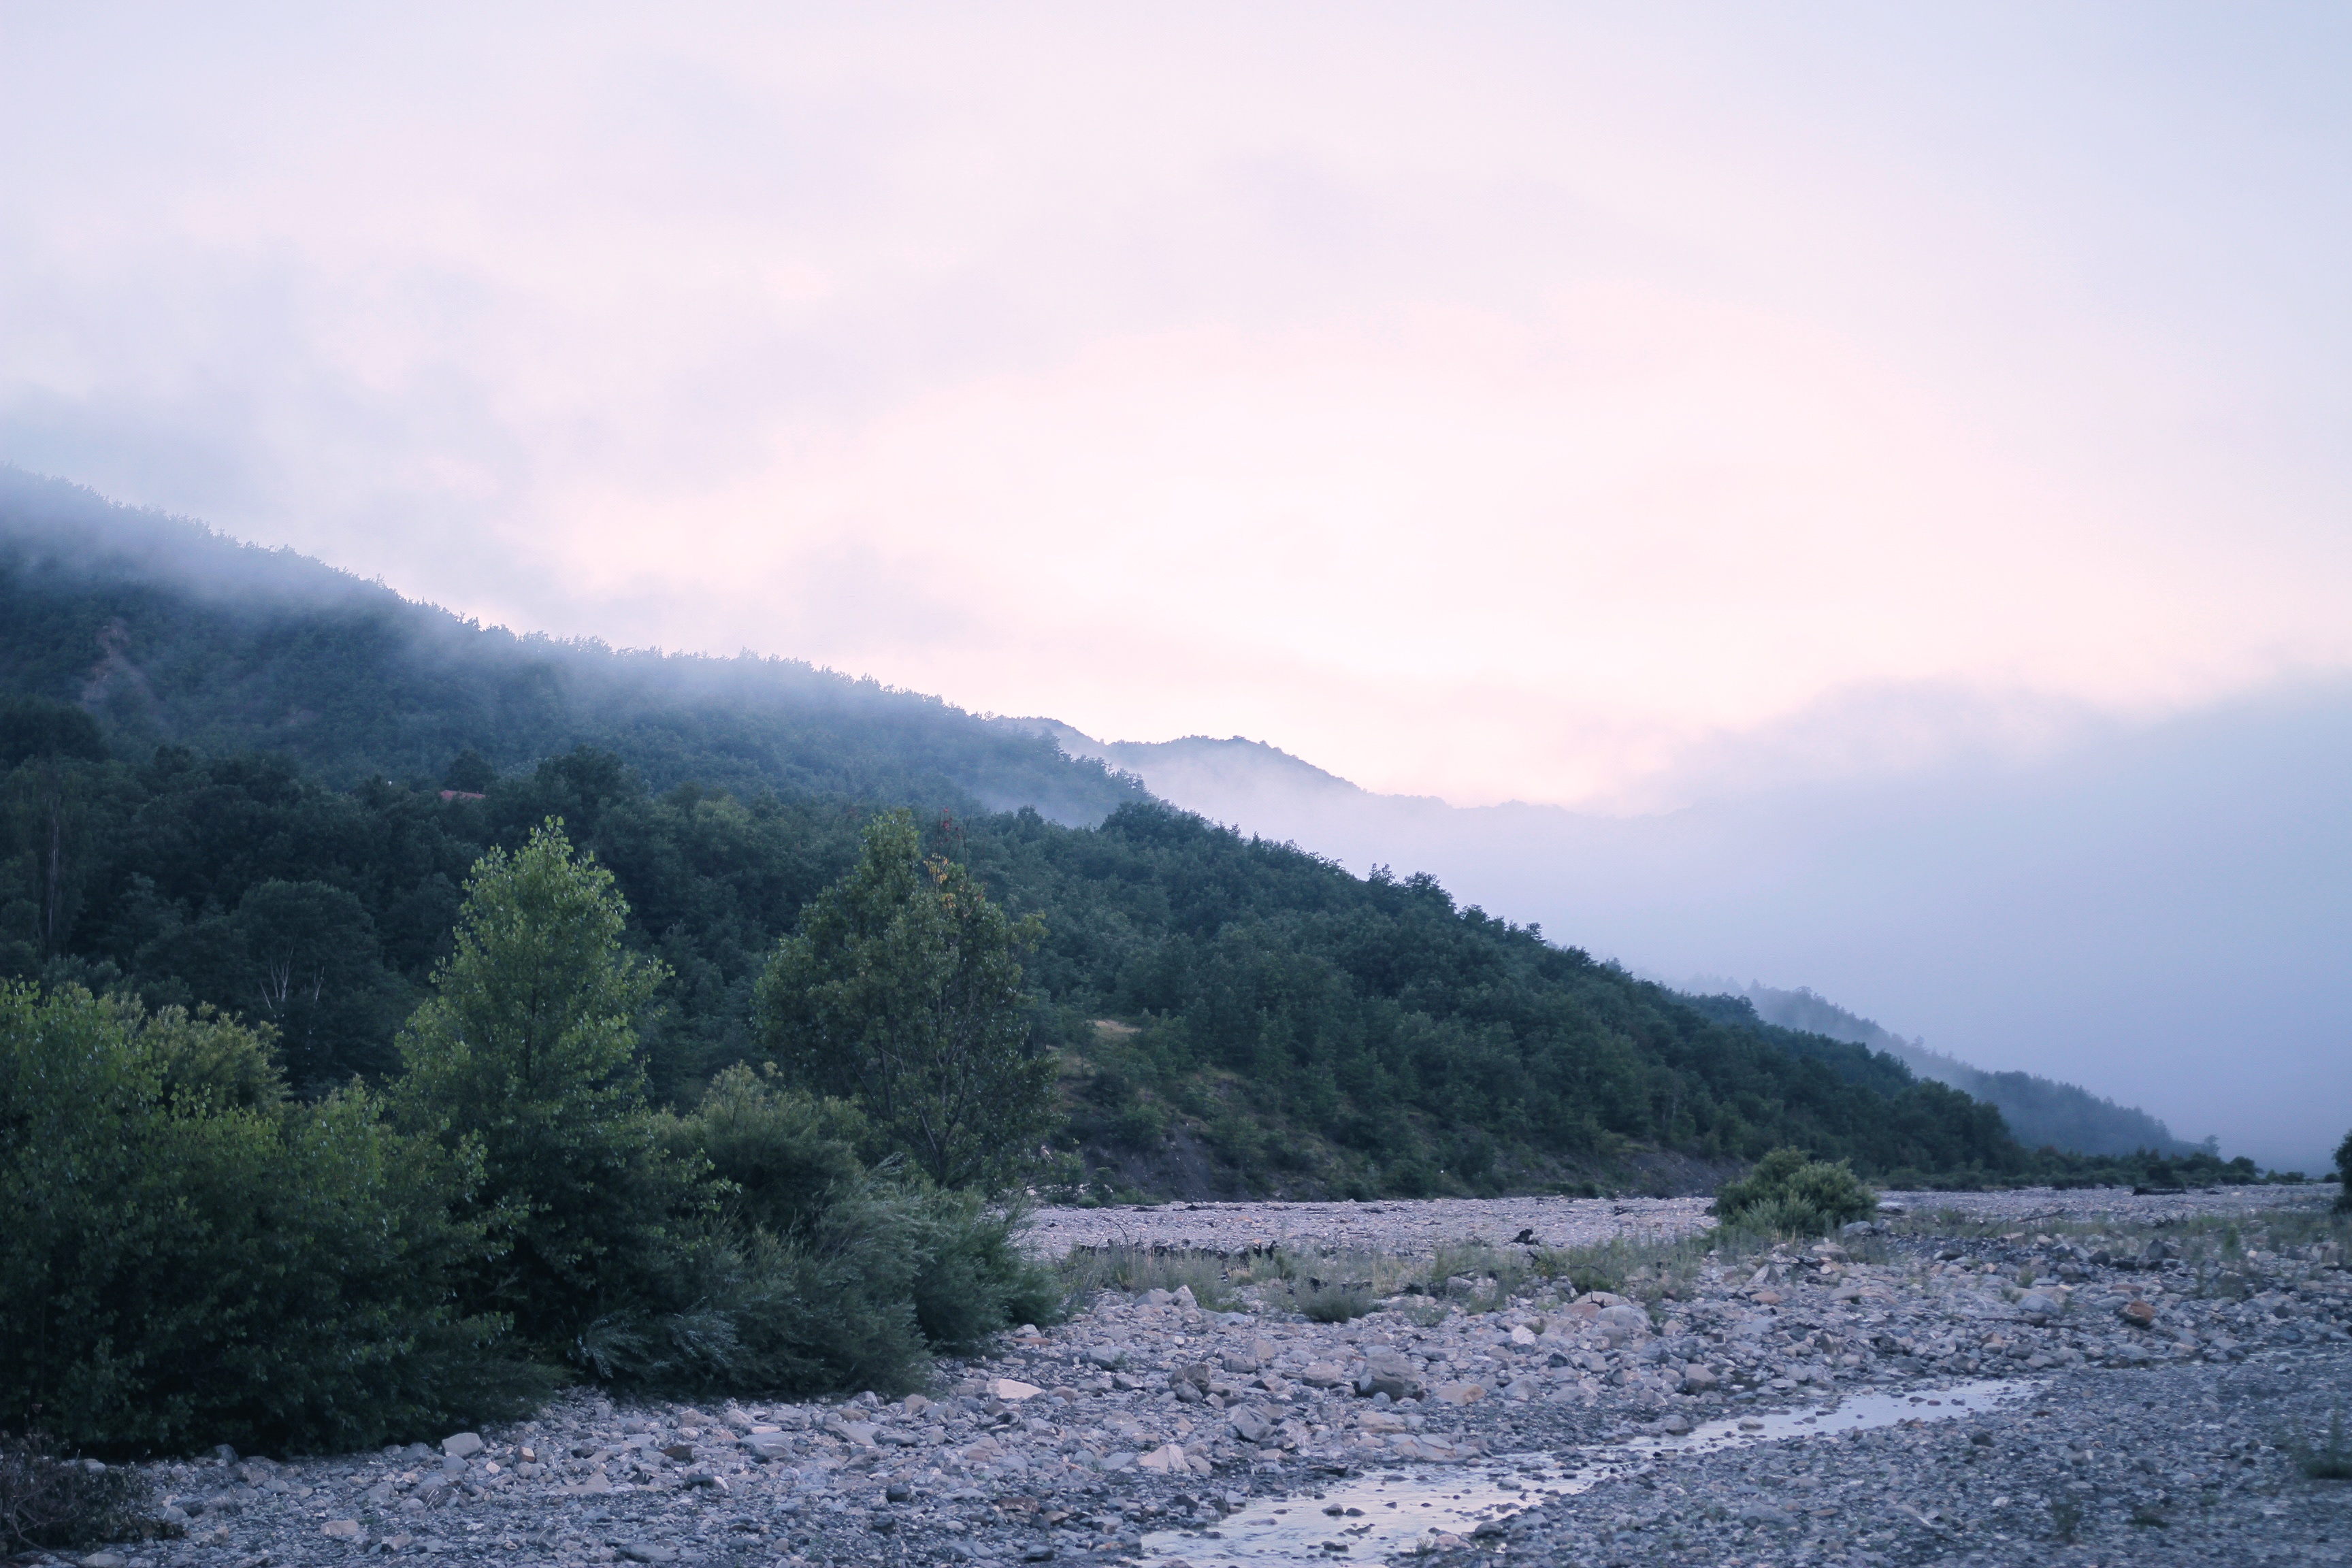
landscape, nature, wilderness, mountain, snow, cloud, morning, hill, lake, river, valley, mountain range, weather, reservoir, ridge, plateau, loch, landform, geographical feature, atmospheric phenomenon, mountainous landforms